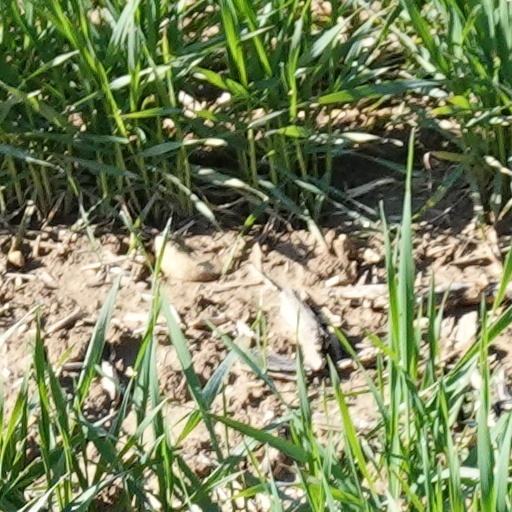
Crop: wheat